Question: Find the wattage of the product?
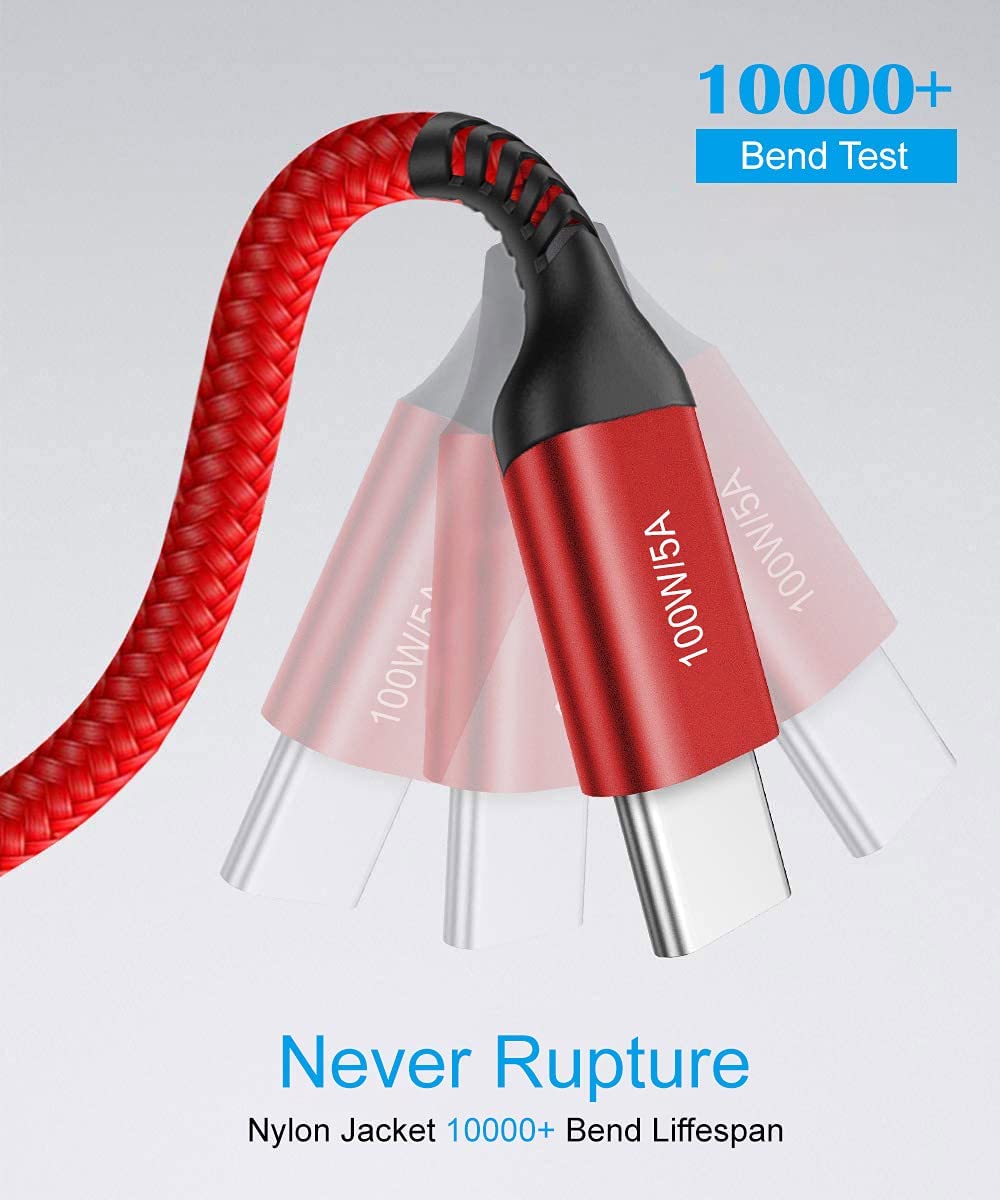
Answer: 100.0 watt